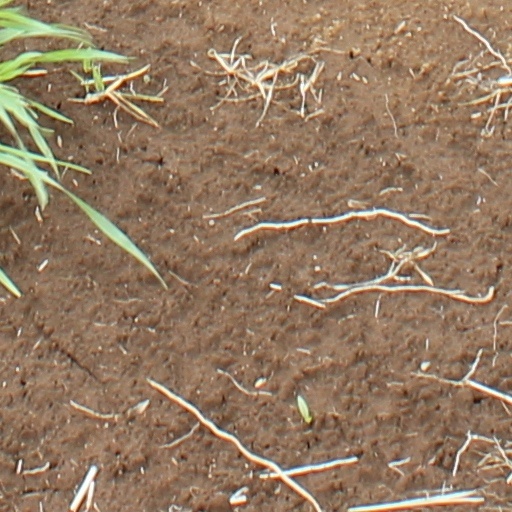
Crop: wheat